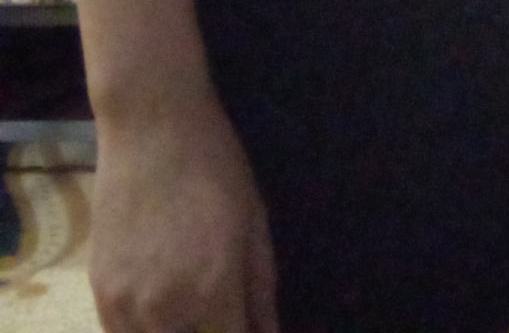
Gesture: no_gesture